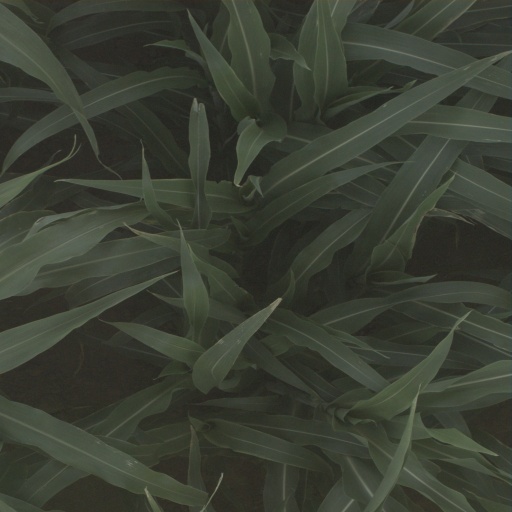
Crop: sorghum